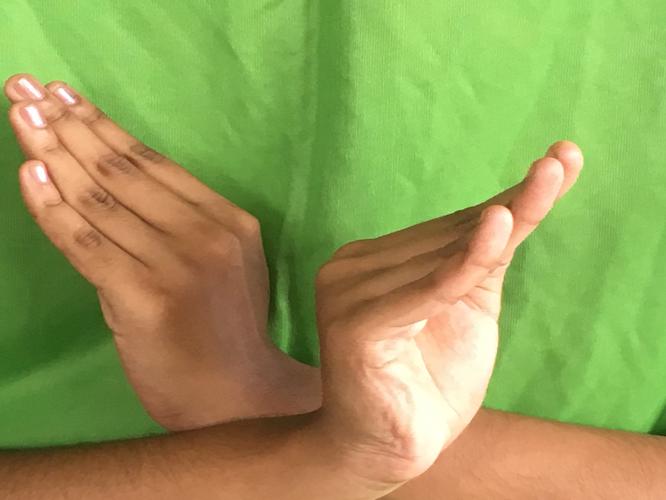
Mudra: Nagabandha
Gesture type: double_hand